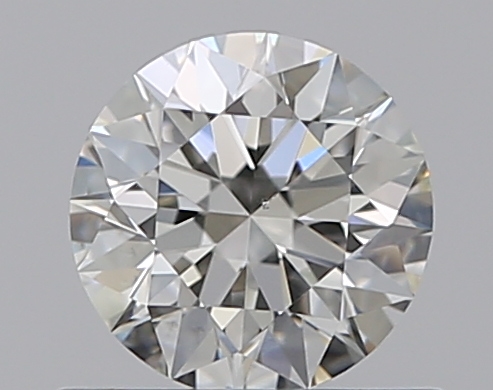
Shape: round
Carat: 0.52
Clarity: VS2
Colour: J
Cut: EX
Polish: EX
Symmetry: EX
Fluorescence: F
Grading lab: GIA
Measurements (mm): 5.1 x 5.14 x 3.21